Catatumbo lightning

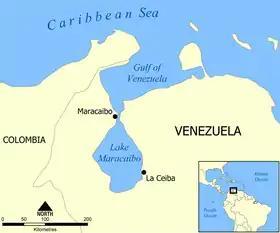
Catatumbo lightning occurs over and around Lake Maracaibo

Catatumbo lightning usually develops between and , toward the west of Lake Maracaibo. The storms are thought to be the result of winds blowing across the lake and the surrounding swampy plains. These air masses meet the high mountain ridges of the Andes, the Perijá Mountains, and Mérida Cordillera, enclosing the plain from three sides. The heat and moisture collected across the plains create electrical charges and, as the air masses are destabilized by the mountain ridges, result in thunderstorm activity. The phenomenon is characterized by almost continuous lightning, mostly within the clouds. The lightning produces a great quantity of ozone, though whether or not this contributes to the ozonosphere is a topic of disagreement, given the instability of the storm.